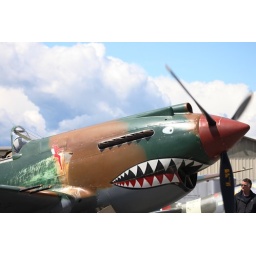
Flying Heritage Collection Fly Day May 22 2010 - Paul Allen's vintage airplane museum, many in flying order